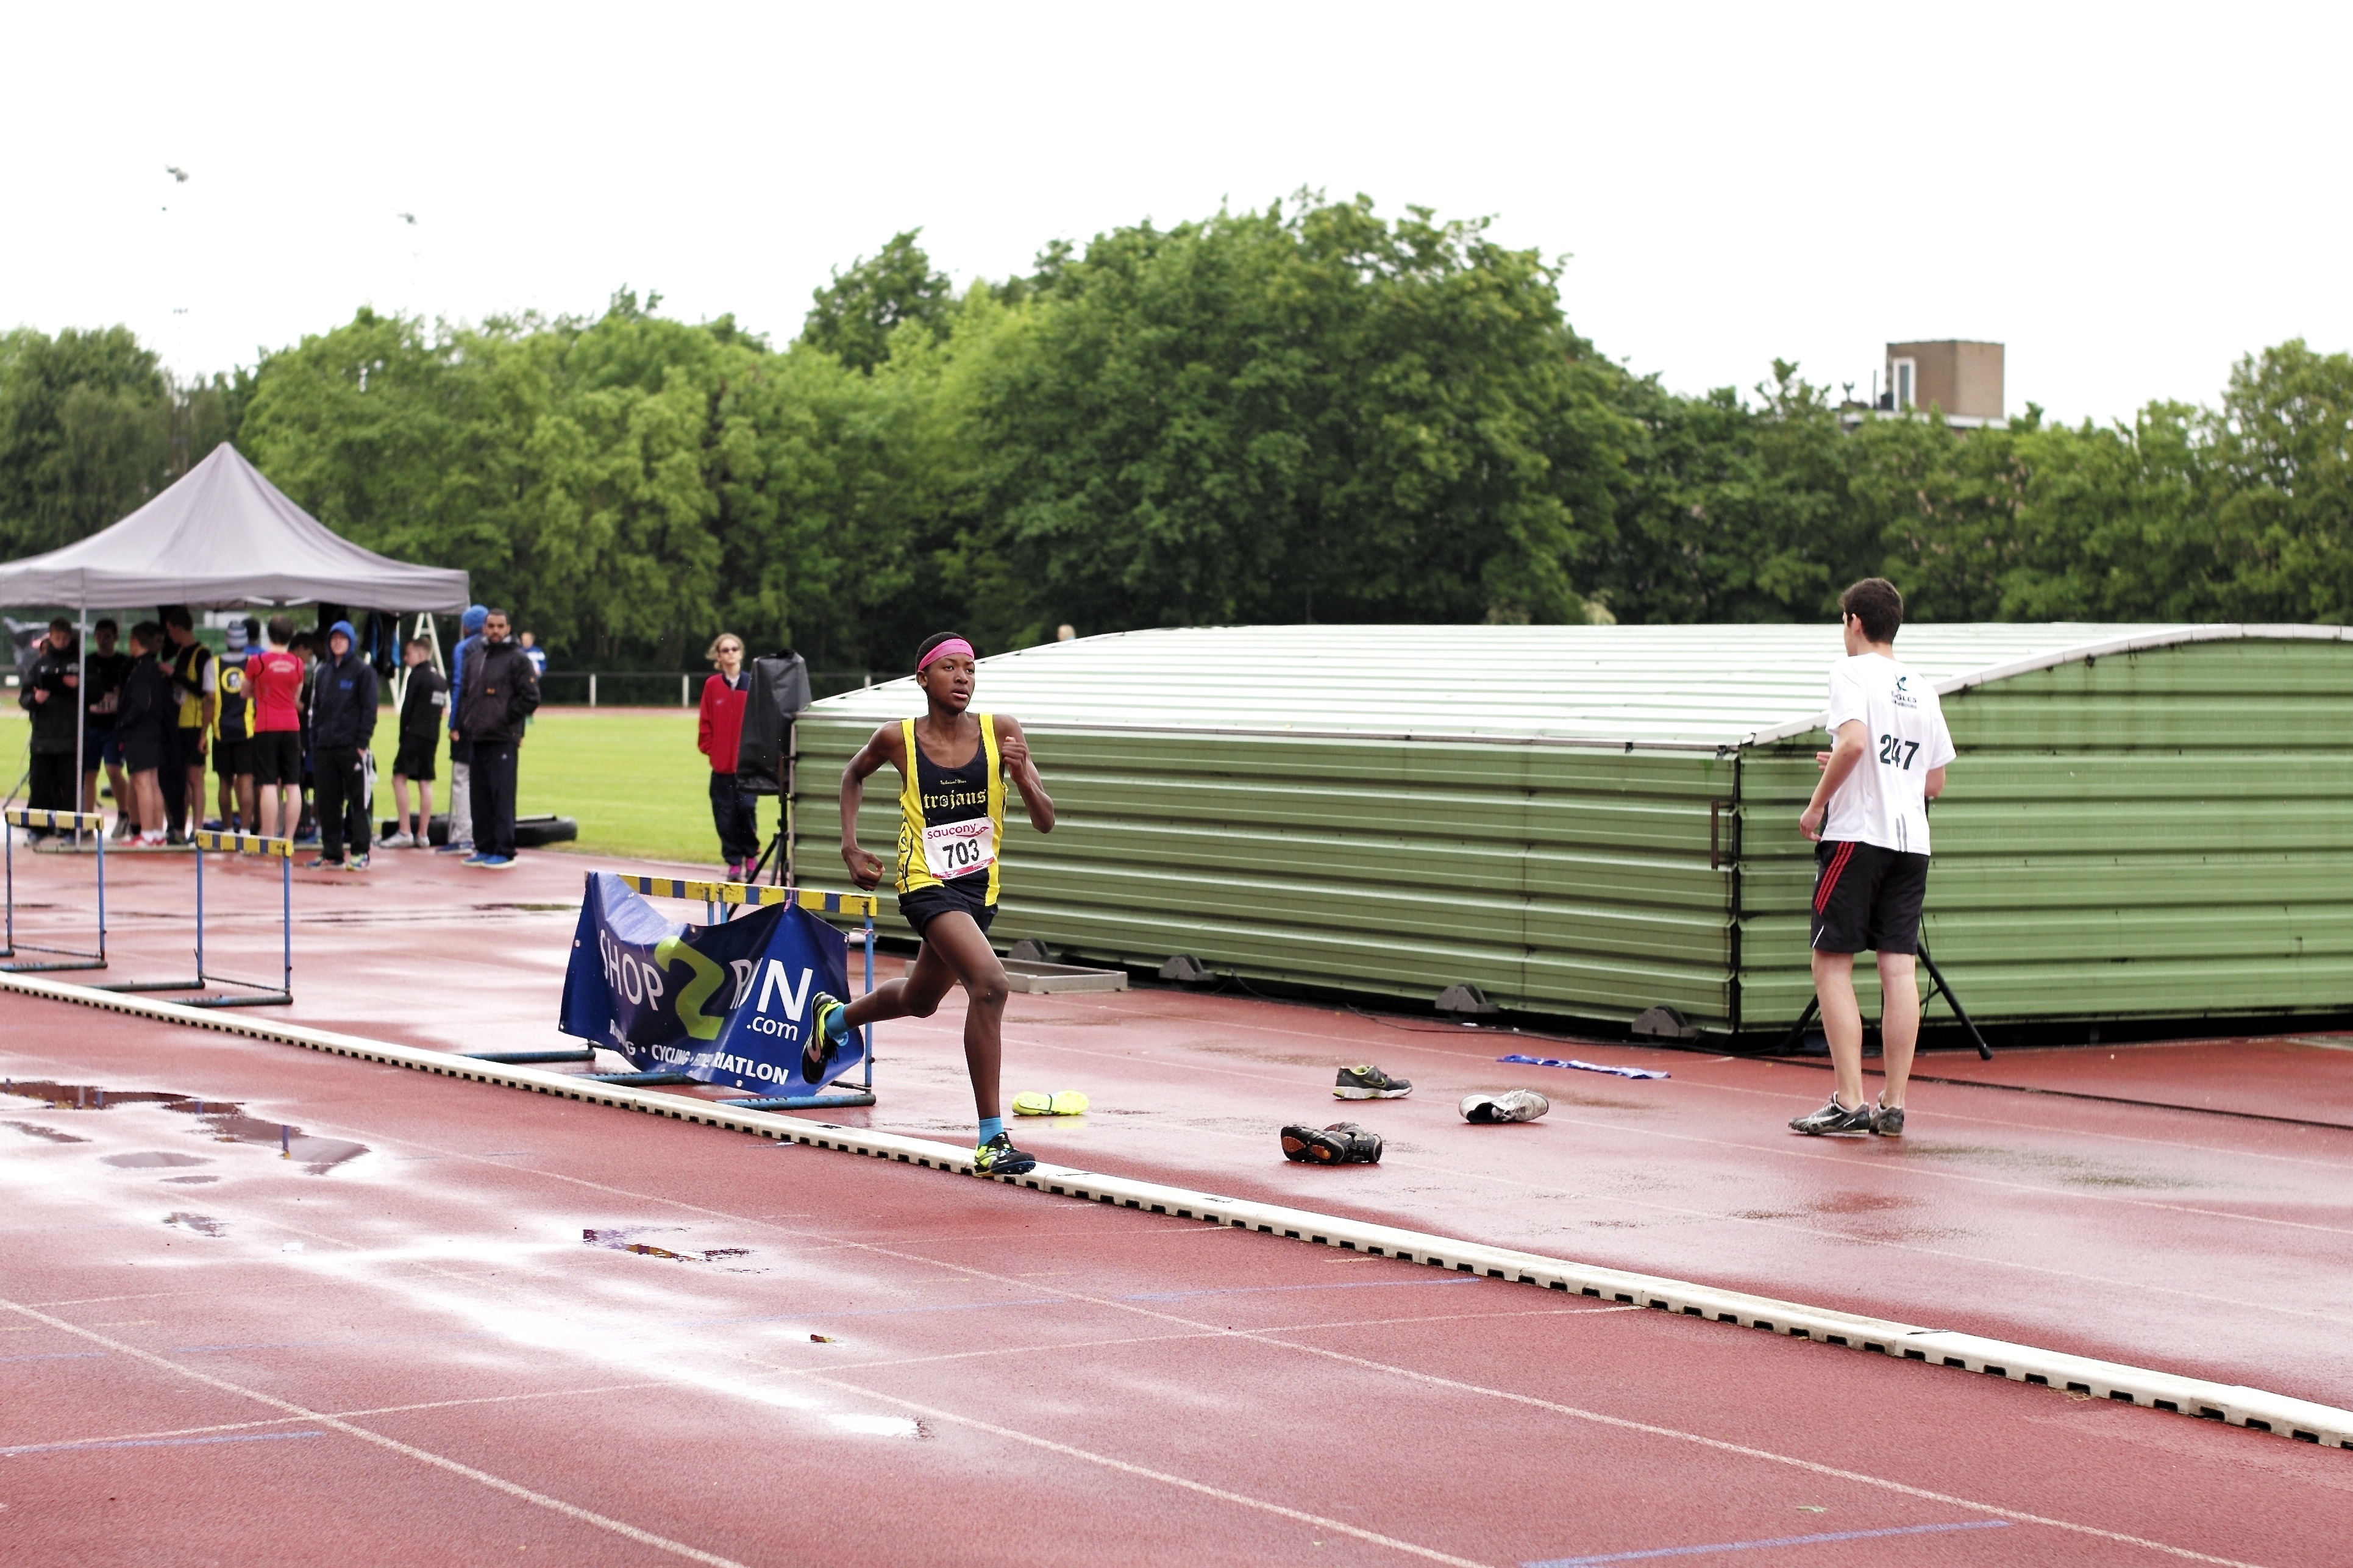
structure, girl, track, sport, boy, running, run, runner, competition, sports, race track, highschool, athletics, meet, trackfield, sport venue, endurance sports